Michael Waltrip

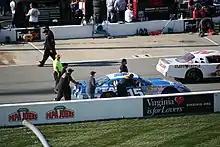
Waltrip competed in the 2013 Denny Hamlin Short Track Showdown

Waltrip entered the 2013 Daytona 500 driving the No. 30 Toyota for Swan Racing, which was changed for Daytona to the No. 26 as a charity car to raise funds for victims of the Newtown, Connecticut shooting. At his Budweiser Duel, Waltrip ran as high as close to the front but faded back in the final laps. He ultimately finished 15th, but it was enough to grab the final transfer spot for the Daytona 500. At the Great American Race, Waltrip led four laps and finished 22nd in the race. He also finished in the top 5 at all other races (3 others) too.